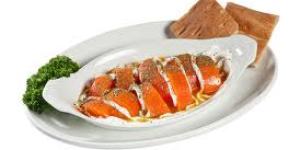
macum de pescado